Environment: real
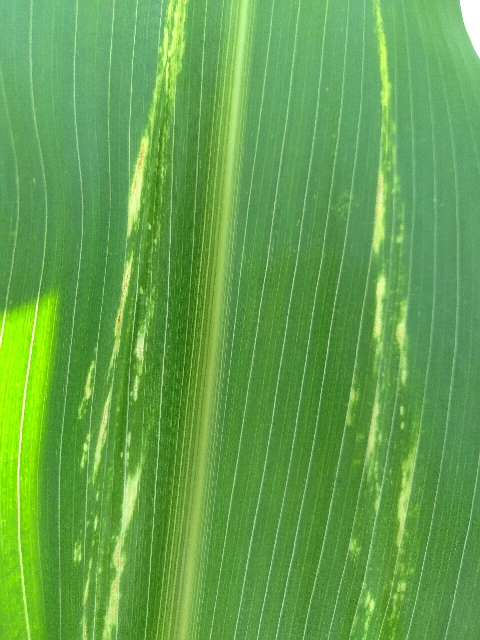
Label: lethal_necrosis